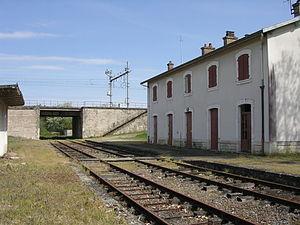
La ligne de Dijon-Ville à Saint-Amour est une ligne ferroviaire française. Elle est également appelée « Itinéraire de la Bresse » ou « ligne de la Bresse ». Elle rejoint à Saint-Amour, la ligne de Mouchard à Bourg-en-Bresse. Elle constitue la ligne 860 000 du réseau ferré national.
La ligne de Chagny à Dole-Ville est une ancienne ligne ferroviaire en France, qui reliait les gares de Chagny et de Dole.